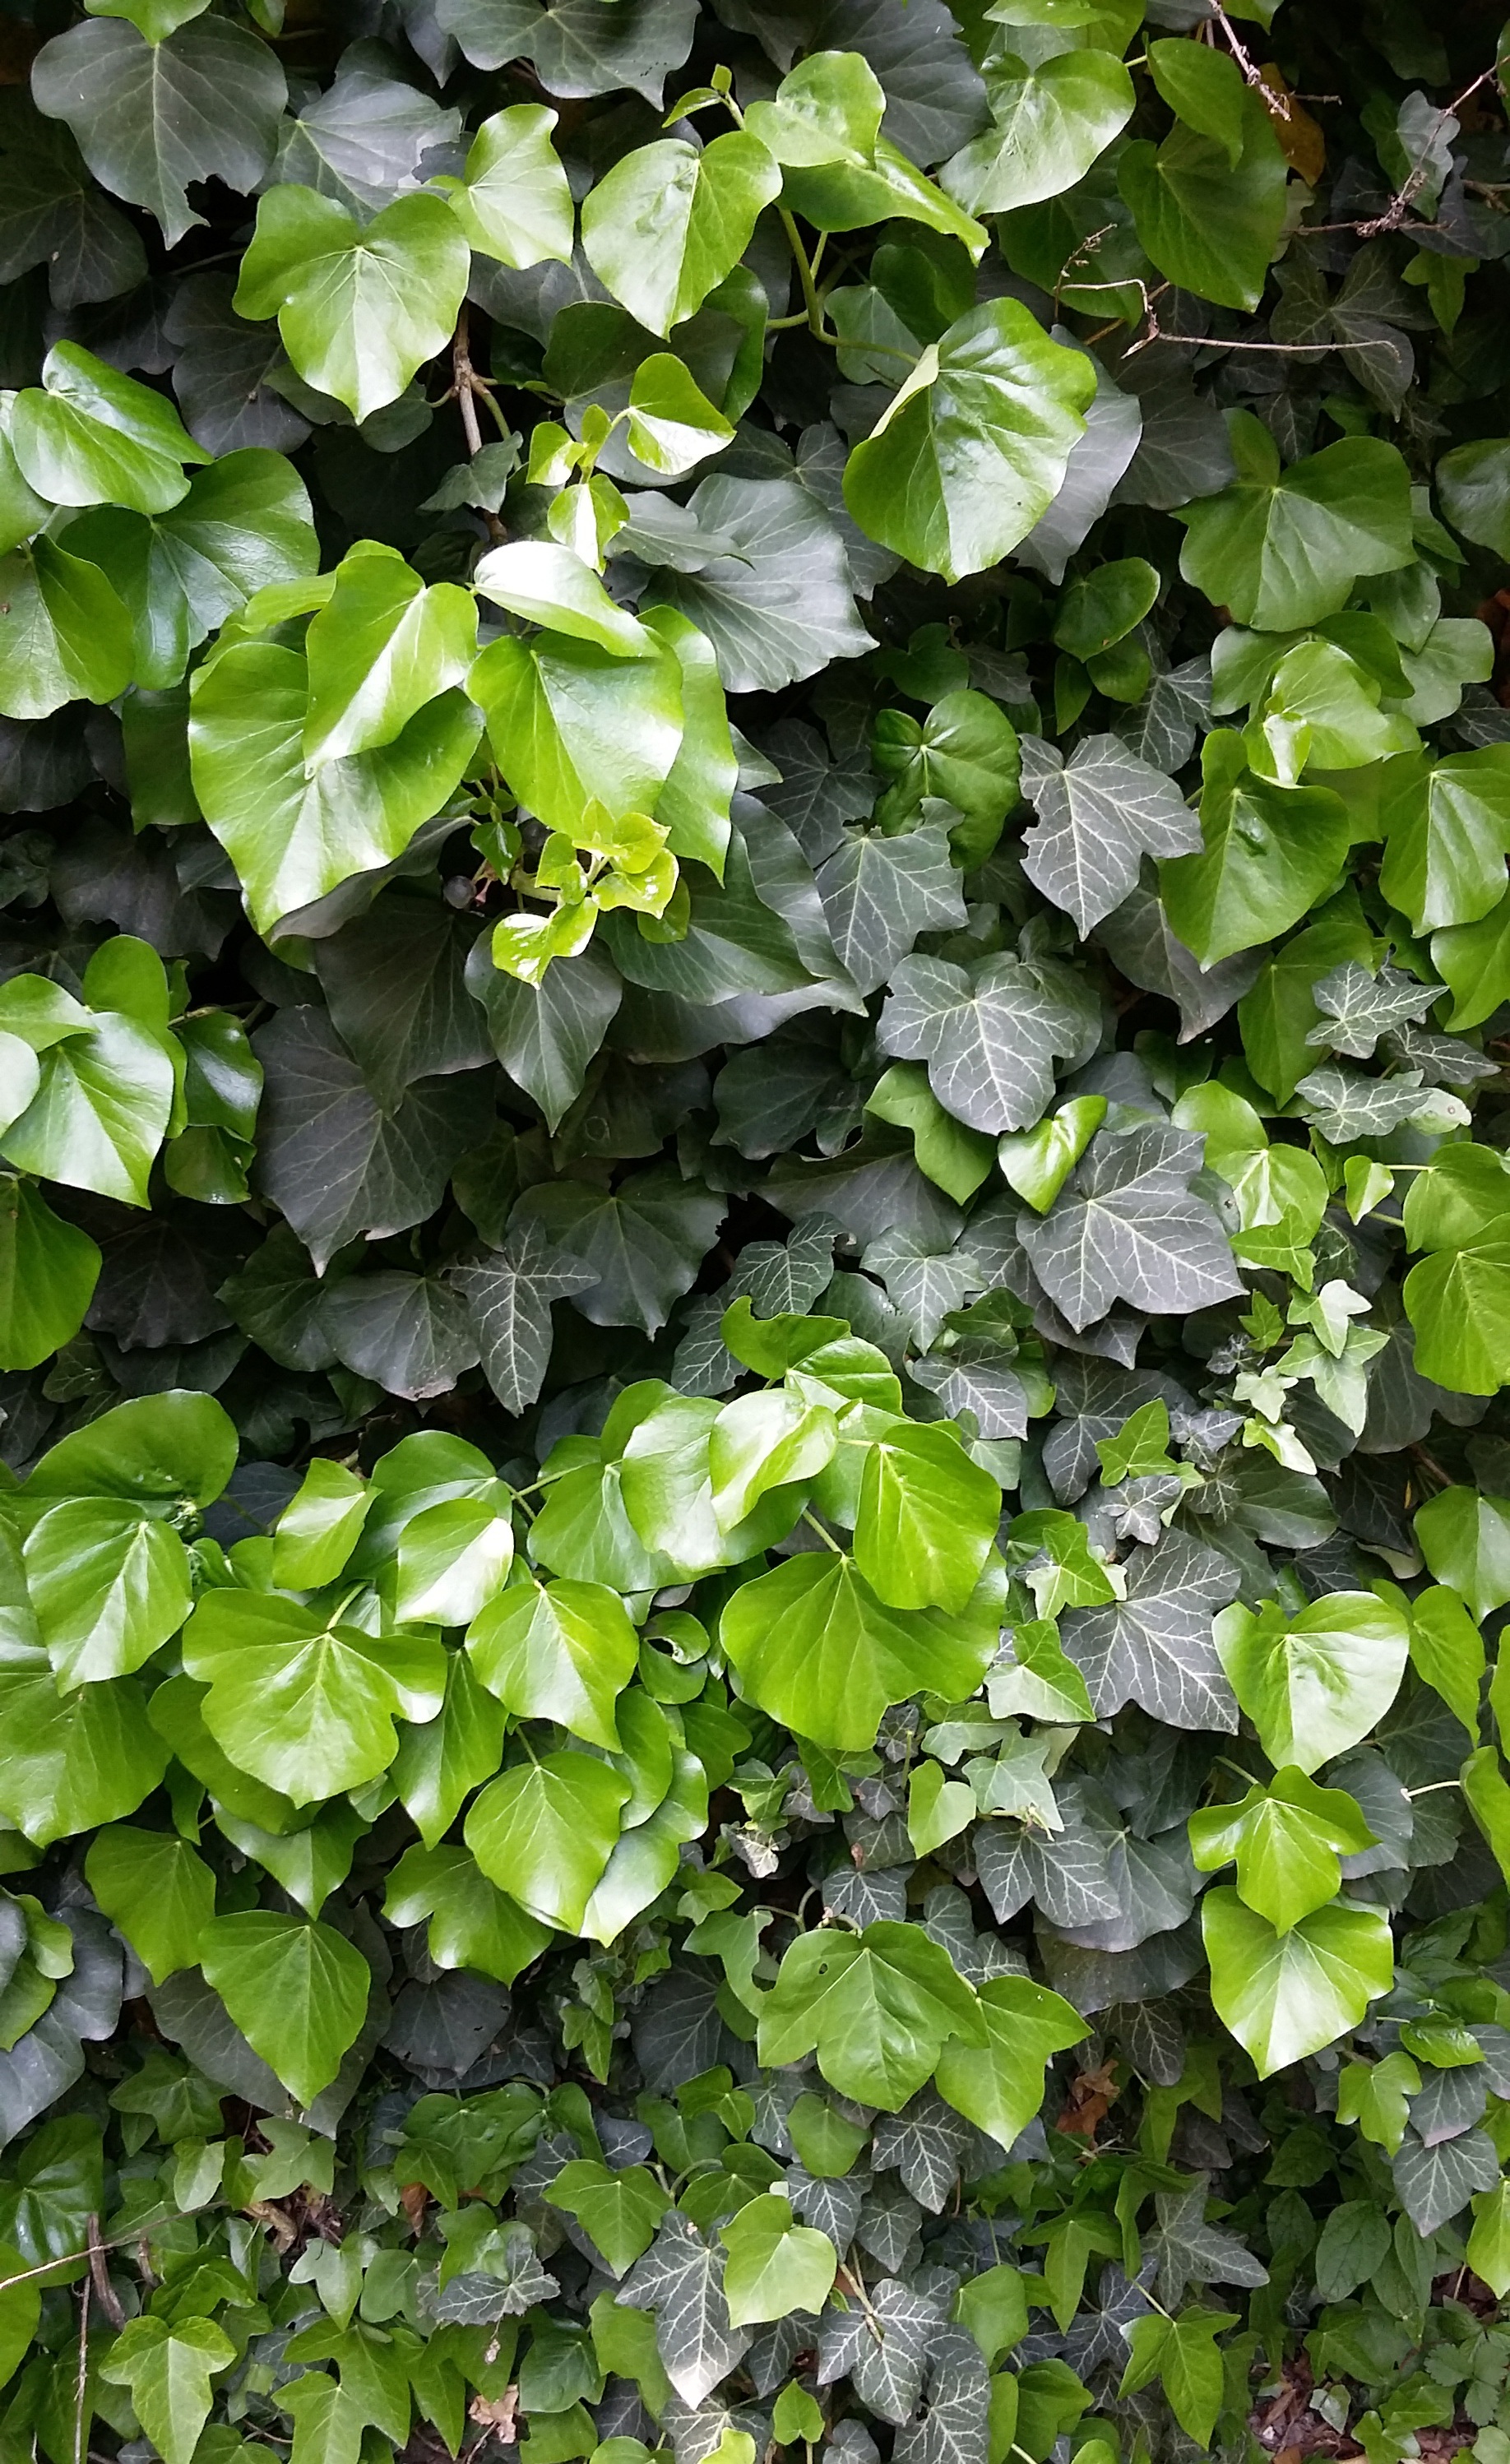
tree, nature, branch, structure, plant, texture, leaf, flower, wall, foliage, green, ivy, botany, garden, flora, crawl, shrub, deciduous, flowering plant, maidenhair tree, pop nav, annual plant, woody plant, land plant, apiales